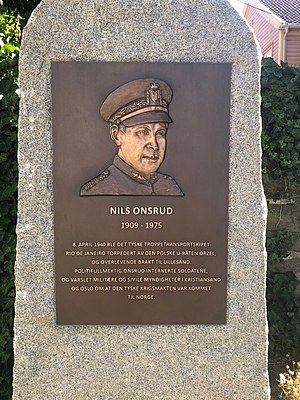
Lillesand / Krigen kom først til Lillesand
Mindesmærke over Nils Onsrud på det sted i Lillesand, hvor han 8. april 1940 afvæbnede de tyske soldater.
Nils Onsrud
Lillesand er en by og en kommune i Agder fylke i Norge. Kommunen opstod i 1962, da de tidligere kommuner Vestre Moland og Høvåg samt ladestedet Lillesand blev slået sammen. Den grænser i vest til Kristiansand, i nord til Birkenes og i nordøst til Grimstad. Gennem Lillesand kommune løber fra Kristiansand til Grimstaden en firsporet motorvej, der åbnede i 2009. I Lillesand kommune bor der ca. 10.700 mennesker. Indbyggertallet øges kraftigt om sommeren.